Shaikh Basheer Ahmed Muhyiddin

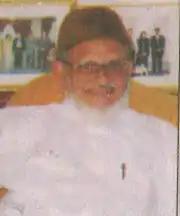
Sheikh Basheer Ahmed Muhuyiddin

Sheikh Basheer Ahmed Muhuyiddin, Arabic: الشيخ بشير احمد محي الدين) is an Islamic scholar, preacher, and author. He was born in 1937 at his hometown of Paravanna in Malapuram district. He was the third son of the famous scholar and Muslim personality, Paravanna Muhyaddeen Musliyar. He pursued his primary education from Darul Uloom Vazhakkad and at Baqiyath Swalihath,vellur. He pursued his higher education by studying abroad and finished his post graduation at Al-Azhar University, Cairo and then at Illorin University, Nigeria. While working at Darul Ifta of Saudi Arabia, he was appointed as first official of its propagation center to African countries in Nigeria. A significant portion of his life and work was spent translating the Qur'an into three Nigerian languages, Hausa, Yoruba and Ibo, and the English translation “Quran: the Living Truth". Apart from these major contributions, Sheikh Basheer has written numerous Islamic books, notable among which is the Islamic Religious Knowledge series including Quran, Hadeeth, Fiqh and Islamic History. He died on 25 June 2005.